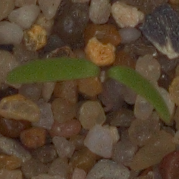
Label: fat_hen